Cashmere Cat

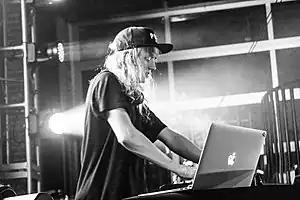
Cashmere Cat in 2014

Magnus August Høiberg (born 29 November 1987), known professionally as Cashmere Cat, is a Norwegian DJ and record producer. Often in tandem with Benny Blanco, he has been credited with production work for artists including Kanye West, BTS, Snoop Dogg, the Kid Laroi, Selena Gomez, Camila Cabello, Ariana Grande, Tory Lanez, Major Lazer, the Weeknd, Kali Uchis and Lil Uzi Vert, His debut studio album, "9" (2017) was released by blanco's Mad Love Records, an imprint of Interscope Records and peaked at number 14 on the VG-lista charts. It also entered the "Billboard" 200 and included the single "Adore" (featuring Ariana Grande), which marked his only entry on the US "Billboard" Hot 100.